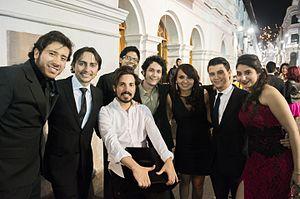
Enchufe.tv est une web-série équatorienne produite par Touché Films, basée dans la capitale de l'Équateur, Quito. La série consiste en des sketches comiques publiées sur leur chaîne YouTube et sur la chaîne de télévision équatorienne Ecuavisa.